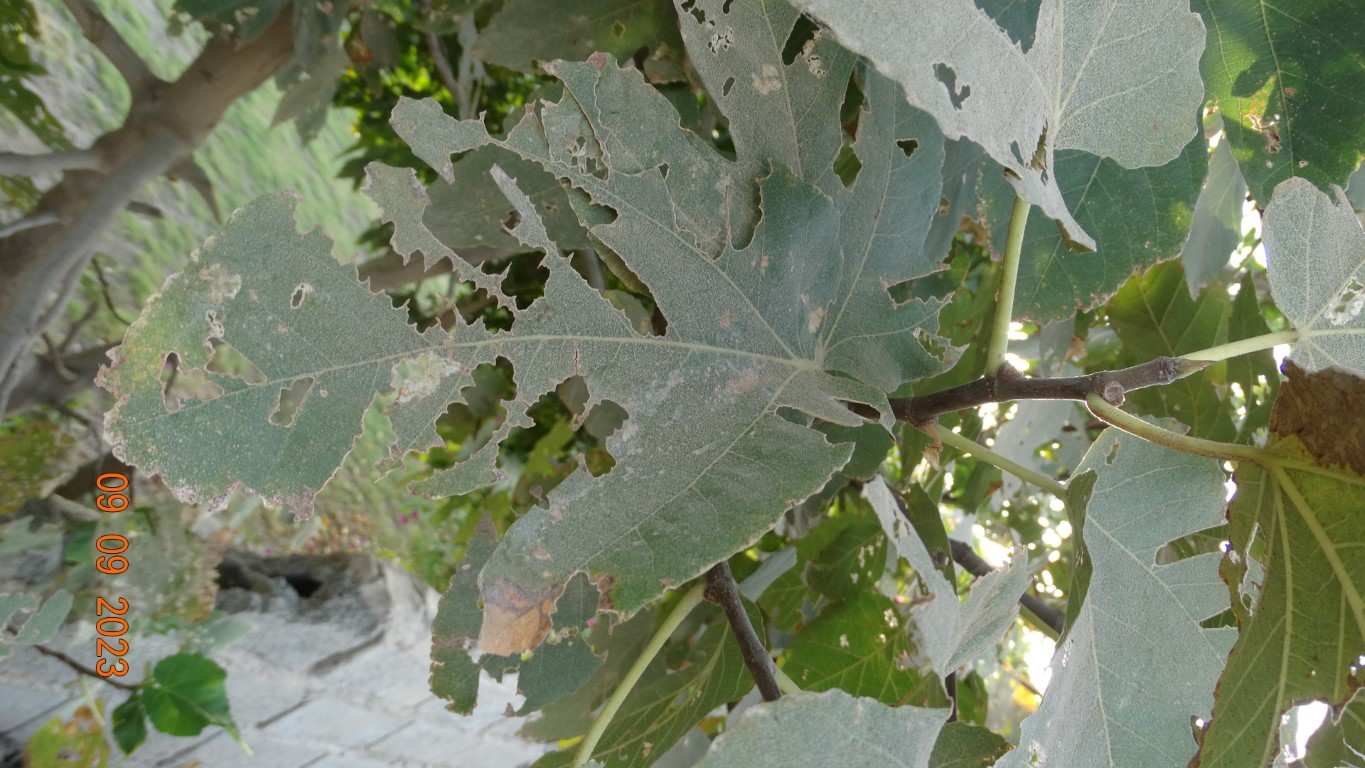
Label: infected